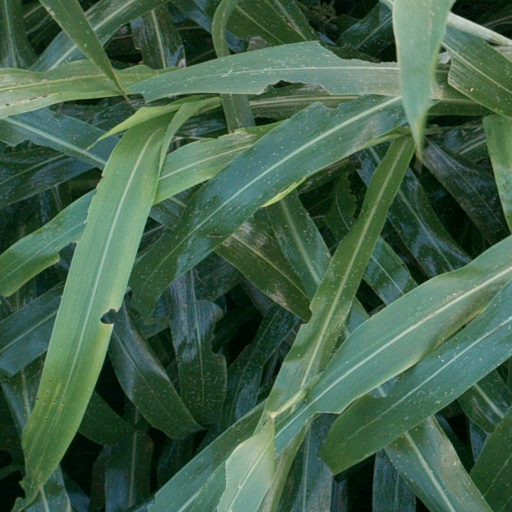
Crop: sorghum